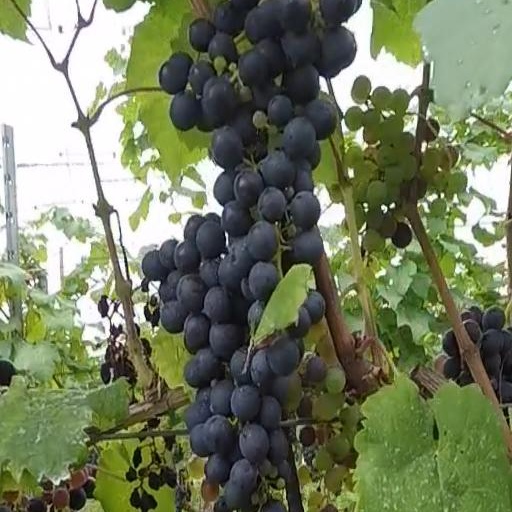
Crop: grape